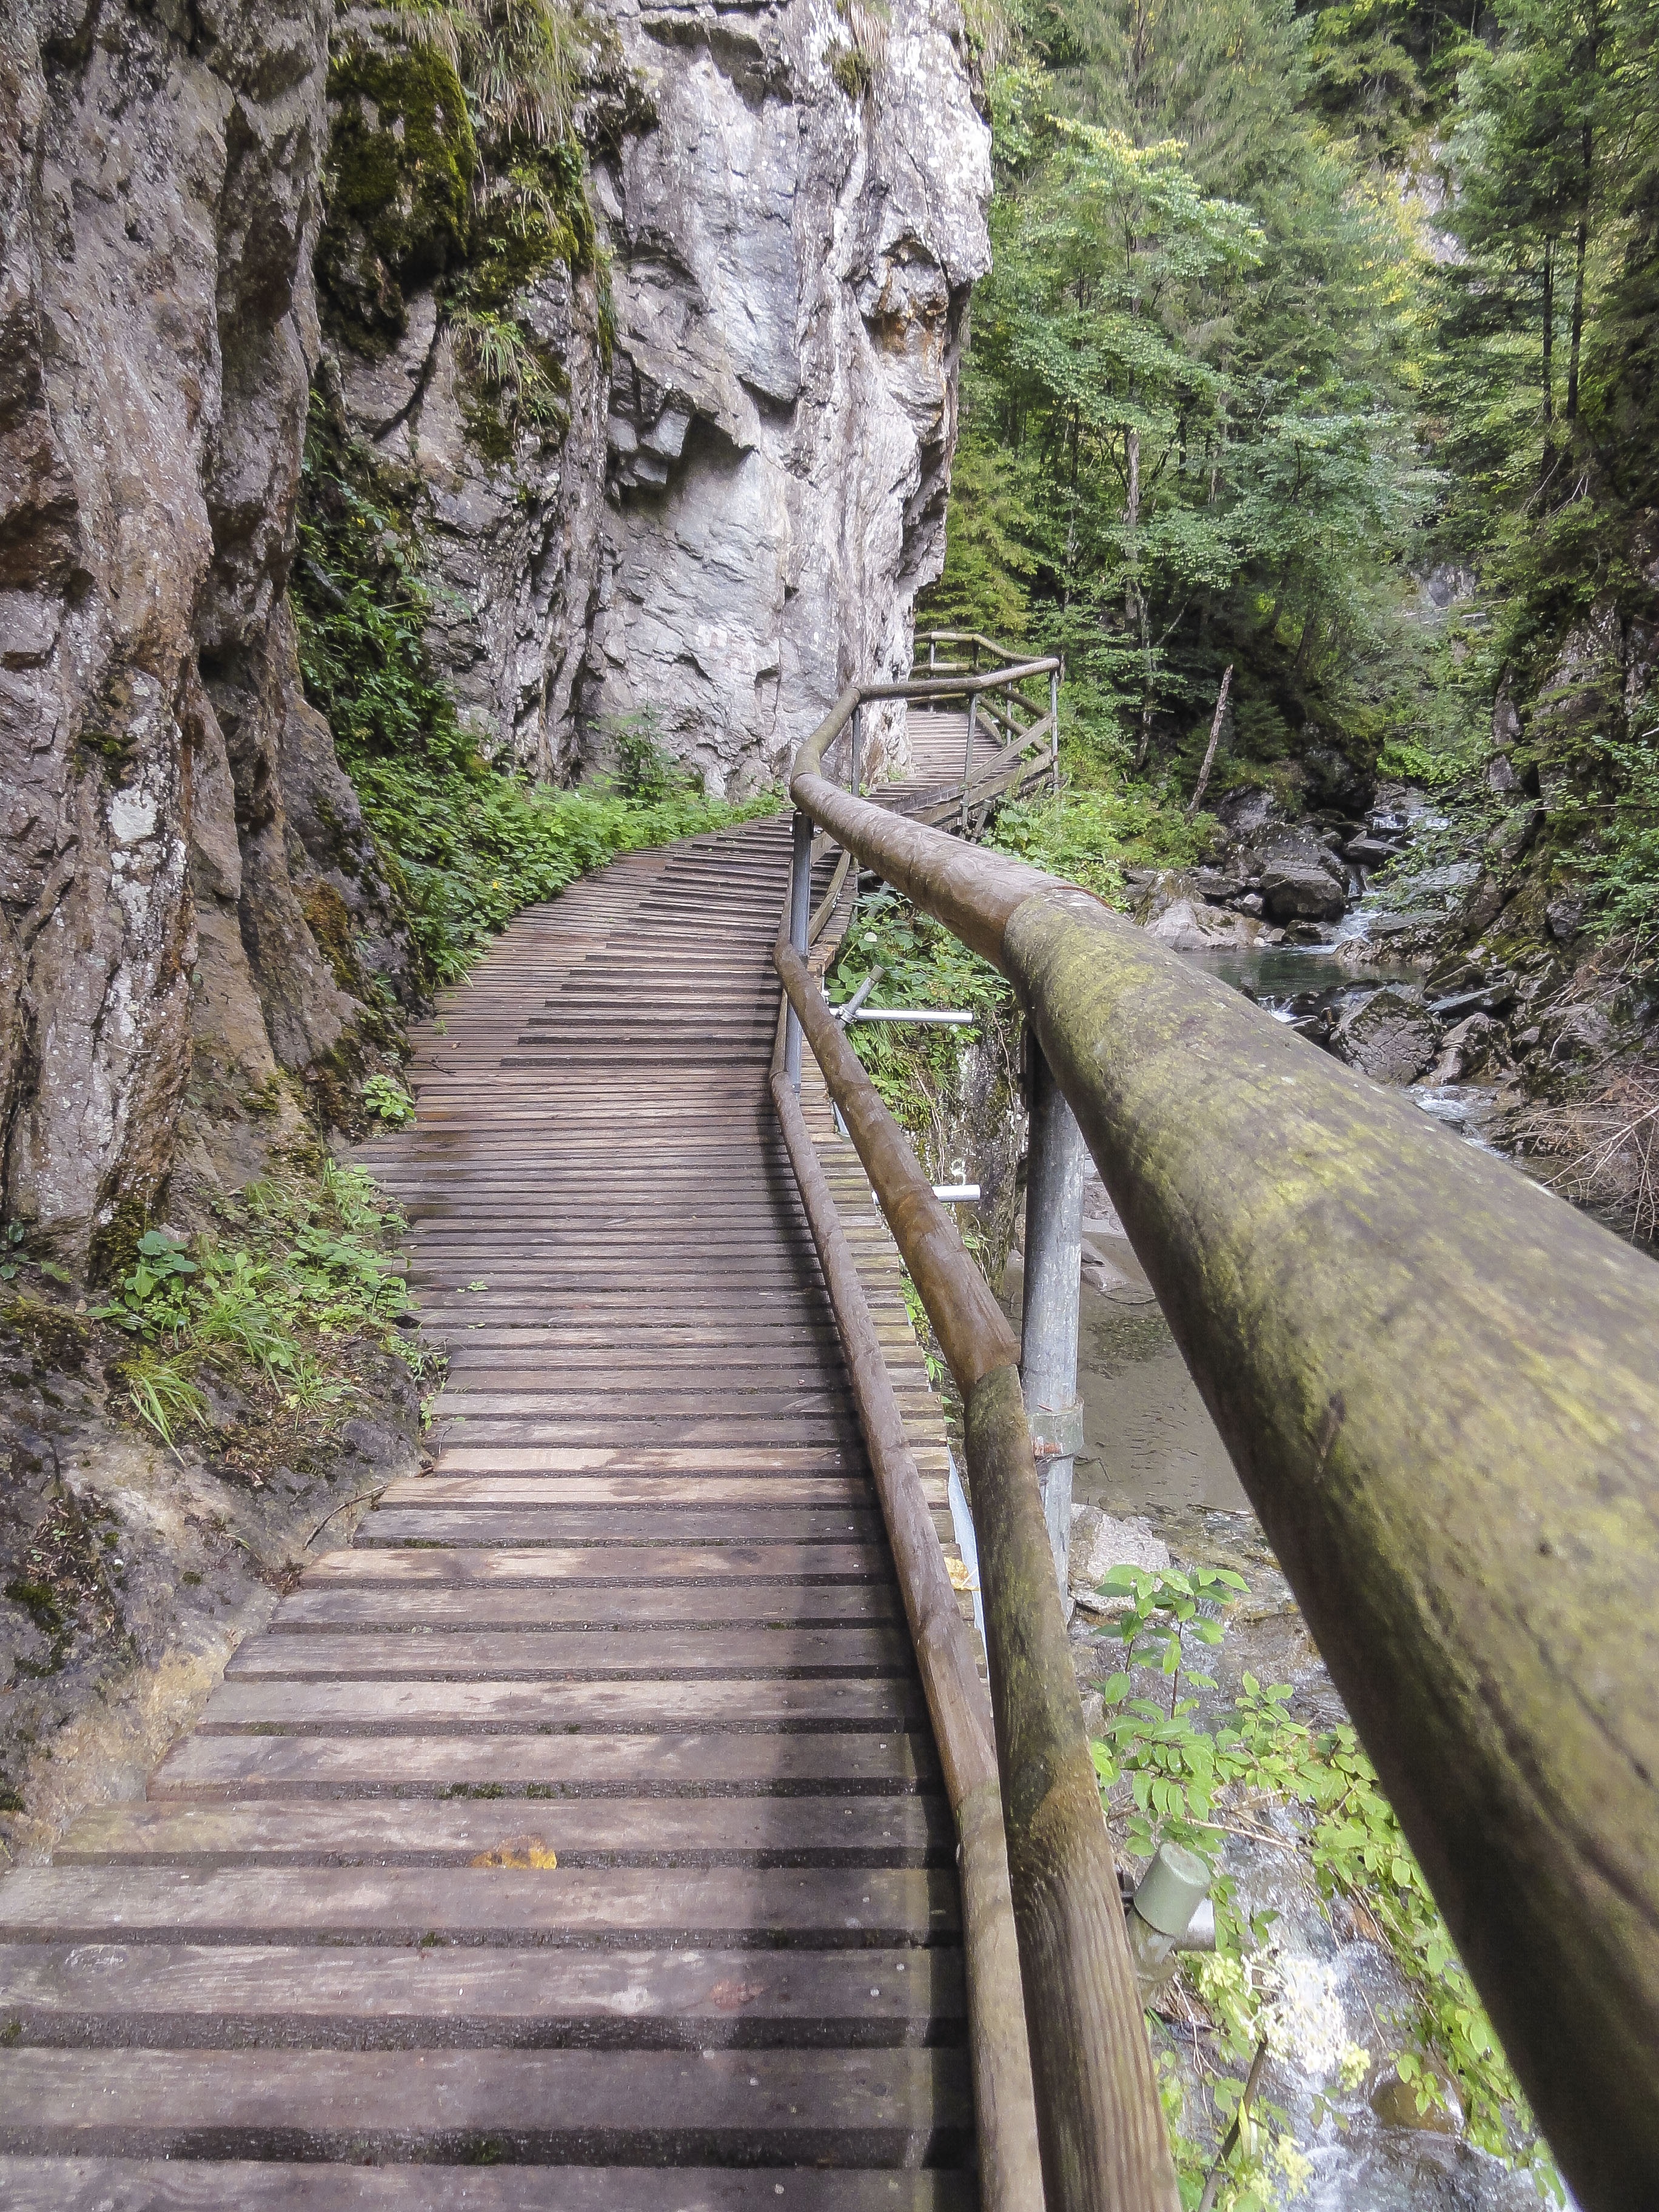
nature, forest, mountain, wood, track, trail, bridge, river, walkway, web, ravine, rope bridge, away, wooden bridge, clammy, nonbuilding structure